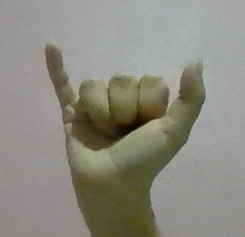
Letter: ya